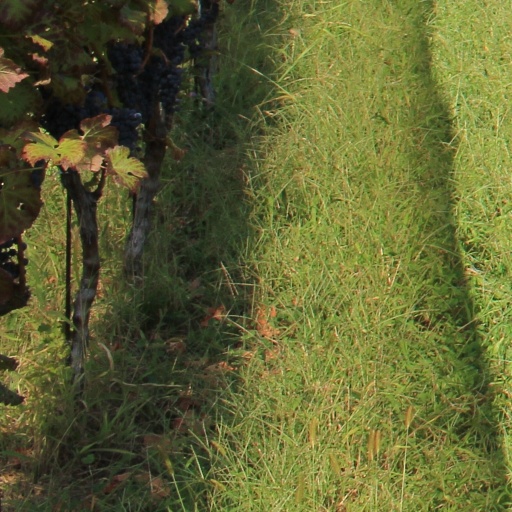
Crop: grape